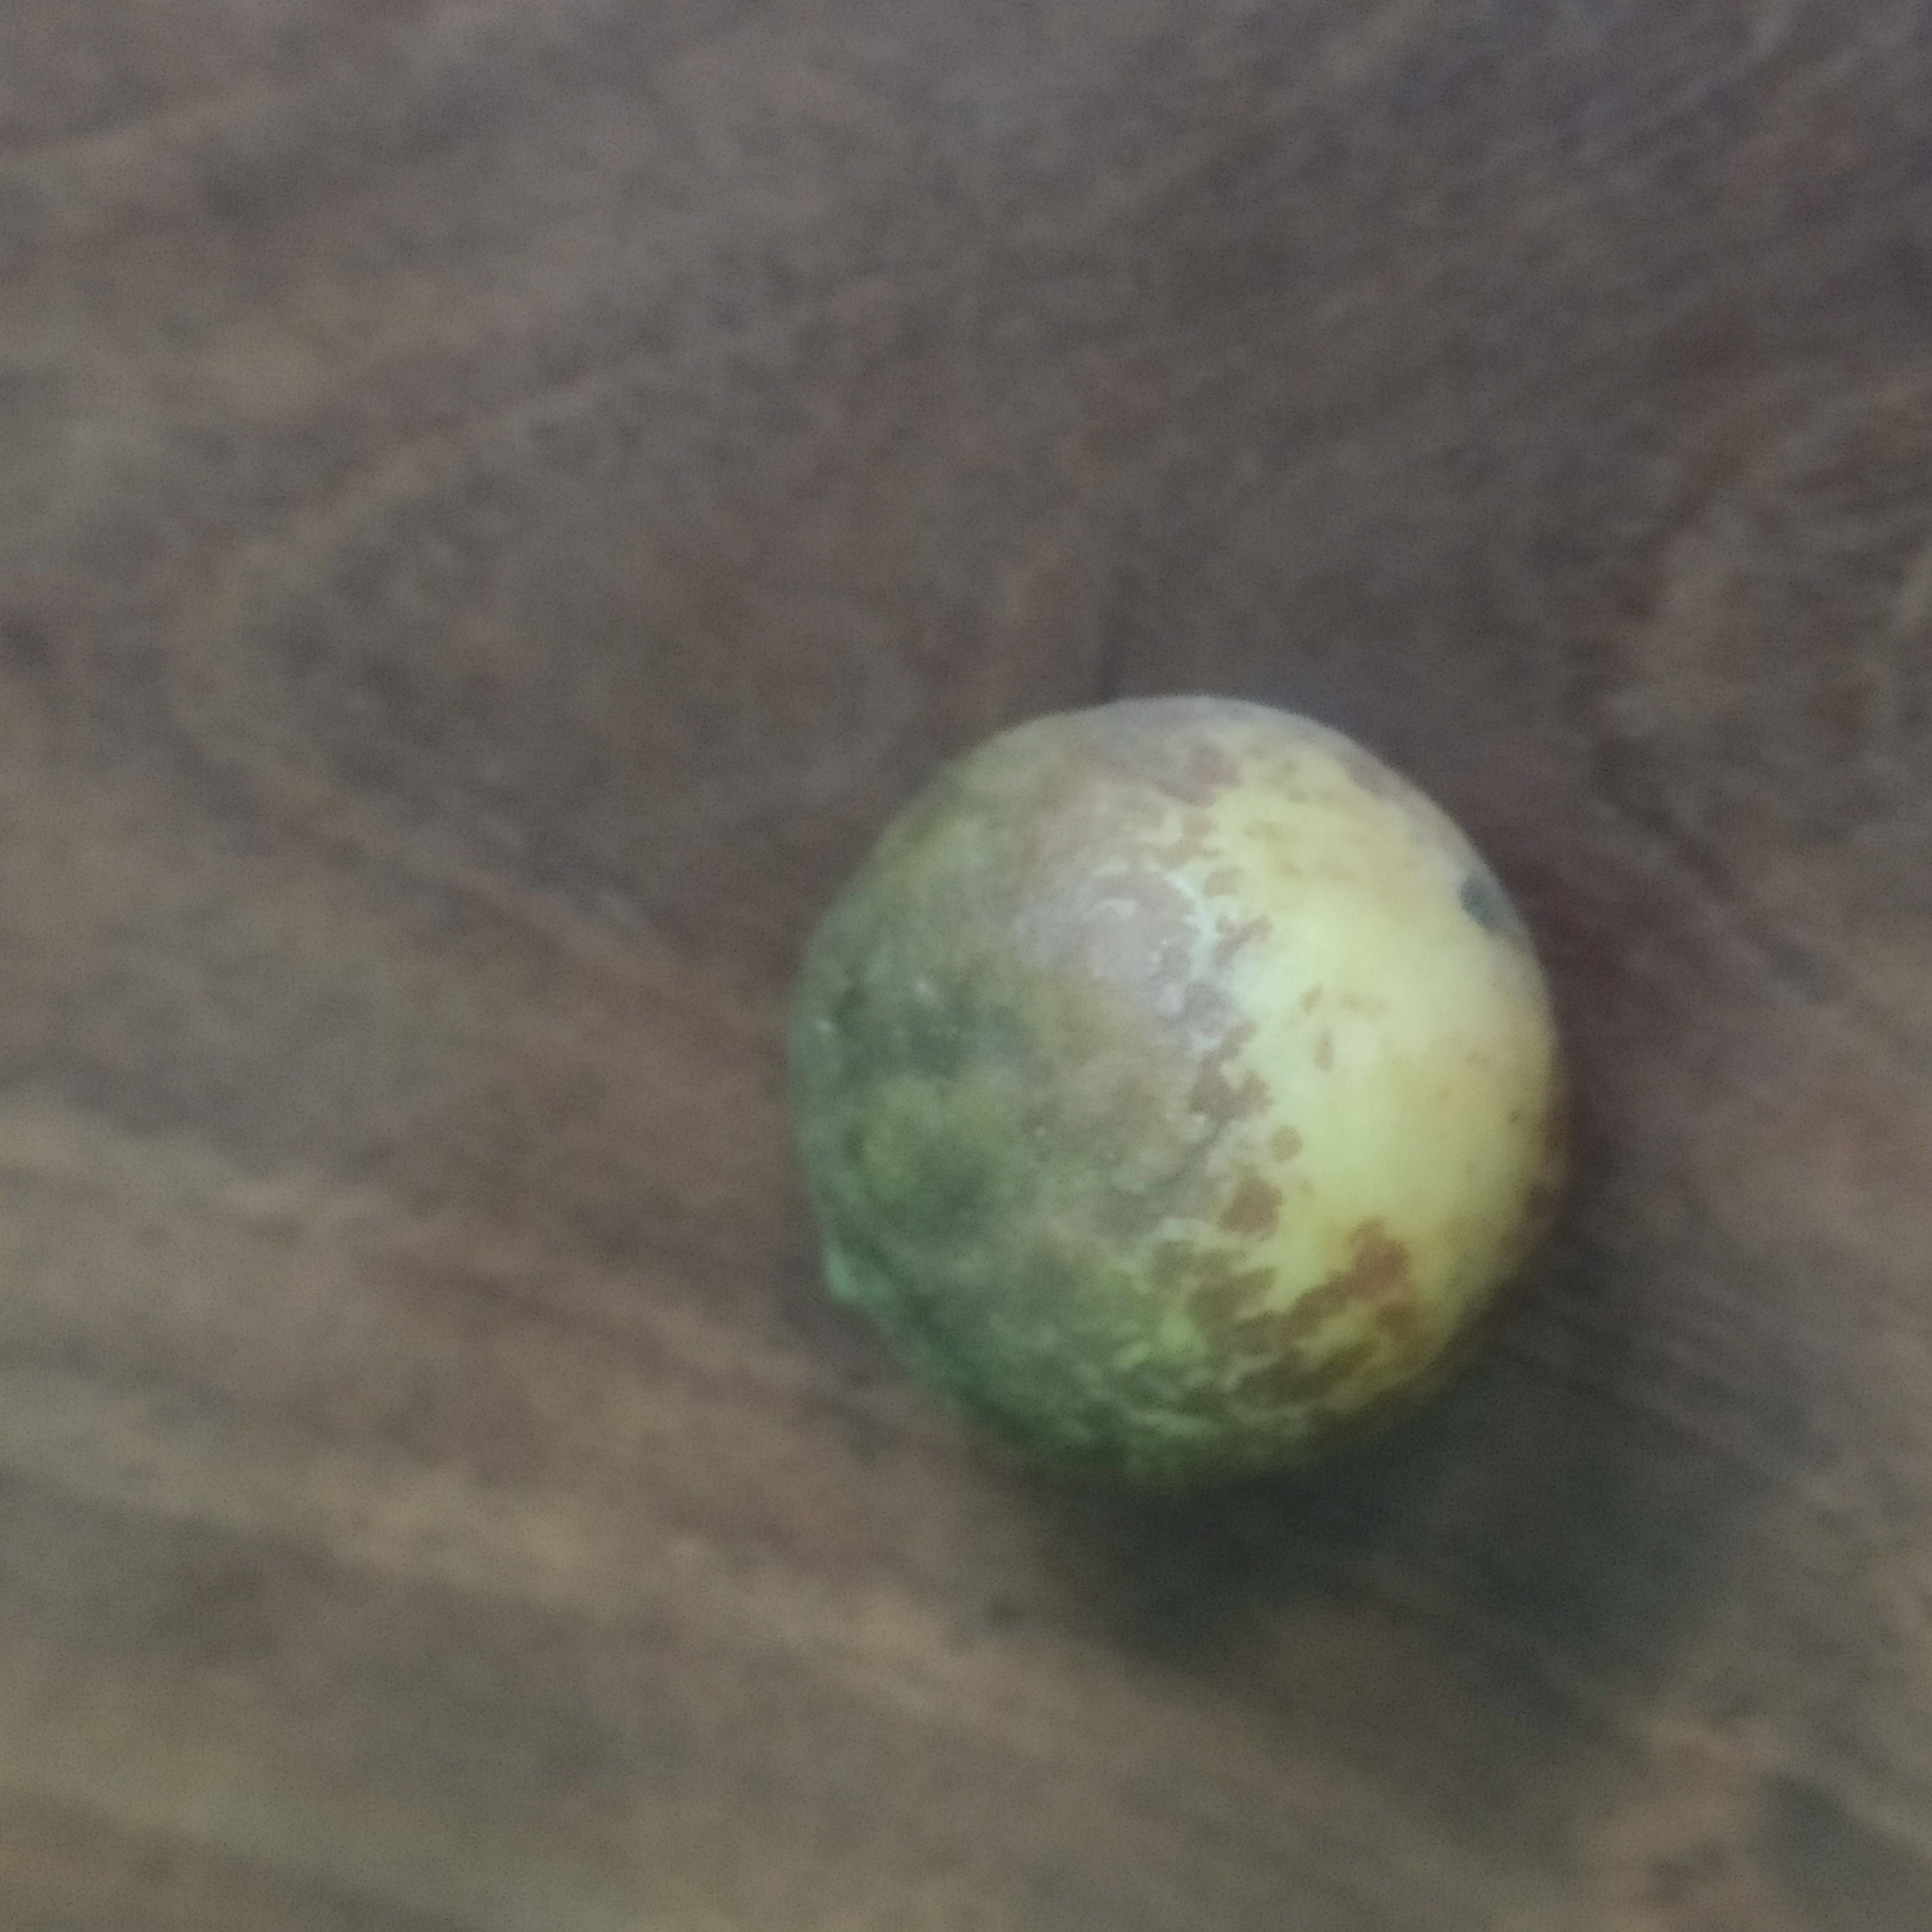
Fruit: burmese-grape
Grade: 2nd-grade